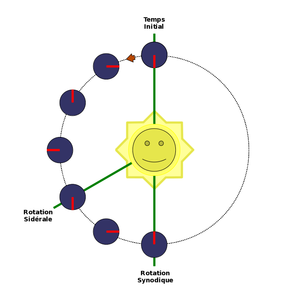
Schéma de rotations sidérales et synodiques
La période de rotation est soit la durée mise par un astre pour faire un tour sur lui-même, soit la durée au bout de laquelle une planète retrouve la même orientation par rapport à son étoile.